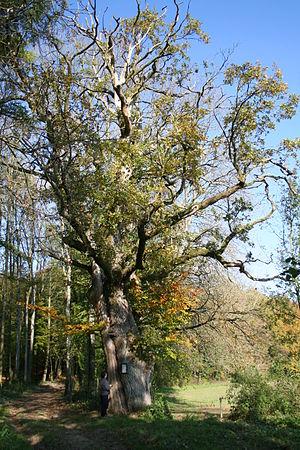
Barvaux-en-Condroz (Belgique), le ""Chêne au Gibet"" Quercus robur - Arbre remarquable âgé d'environ 400 ans dont la circonférence mesurée à 1m50 du sol atteignait 566 cm en 2007.
Barvaux-Condroz est une section de la commune belge de Havelange située en Région wallonne dans la province de Namur. C'était une commune à part entière avant la fusion des communes de 1977, lors de laquelle les villages de Barvaux-Condroz, Flostoy, Jeneffe, Maffe, Méan, Miécret, Porcheresse, Verlée, ainsi que les hameaux de Bormenville, Failon, Gros-Chêne, de Montegnet et d'Ossogne se rassemblent sous la juridiction administrative de Havelange.